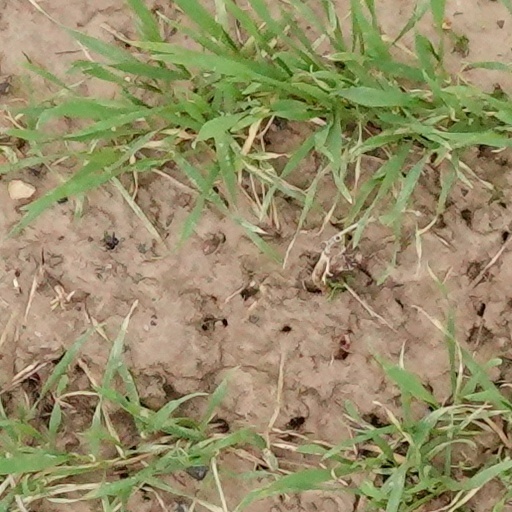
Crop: wheat